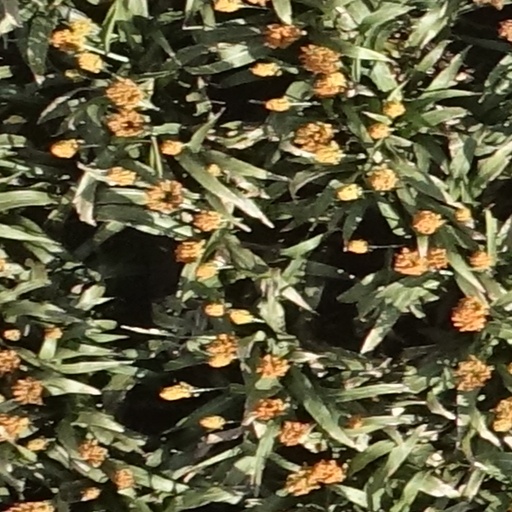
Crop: sorghum